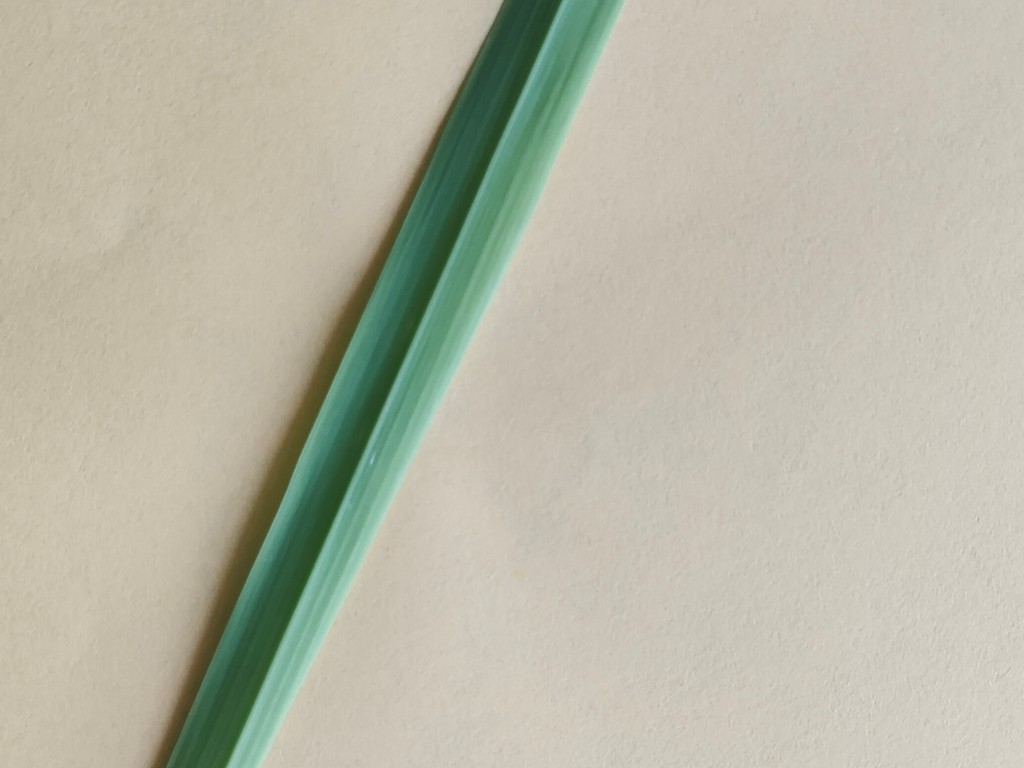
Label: Healthy